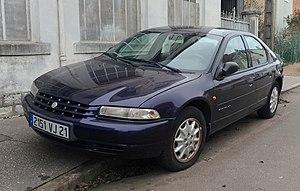
La Chrysler Stratus est un modèle d'automobile du fabricant américain Chrysler.